Fort William F.C.

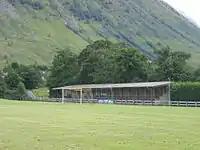
The stand at Claggan Park.

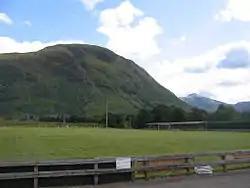
Fort William F.C. play at Claggan Park in the foothills of Ben Nevis.

Their ground, Claggan Park, has a capacity of 1,800 – and is sometimes regarded as one of the most picturesque grounds in the United Kingdom, mainly due to the views of the nearby Ben Nevis mountain range.